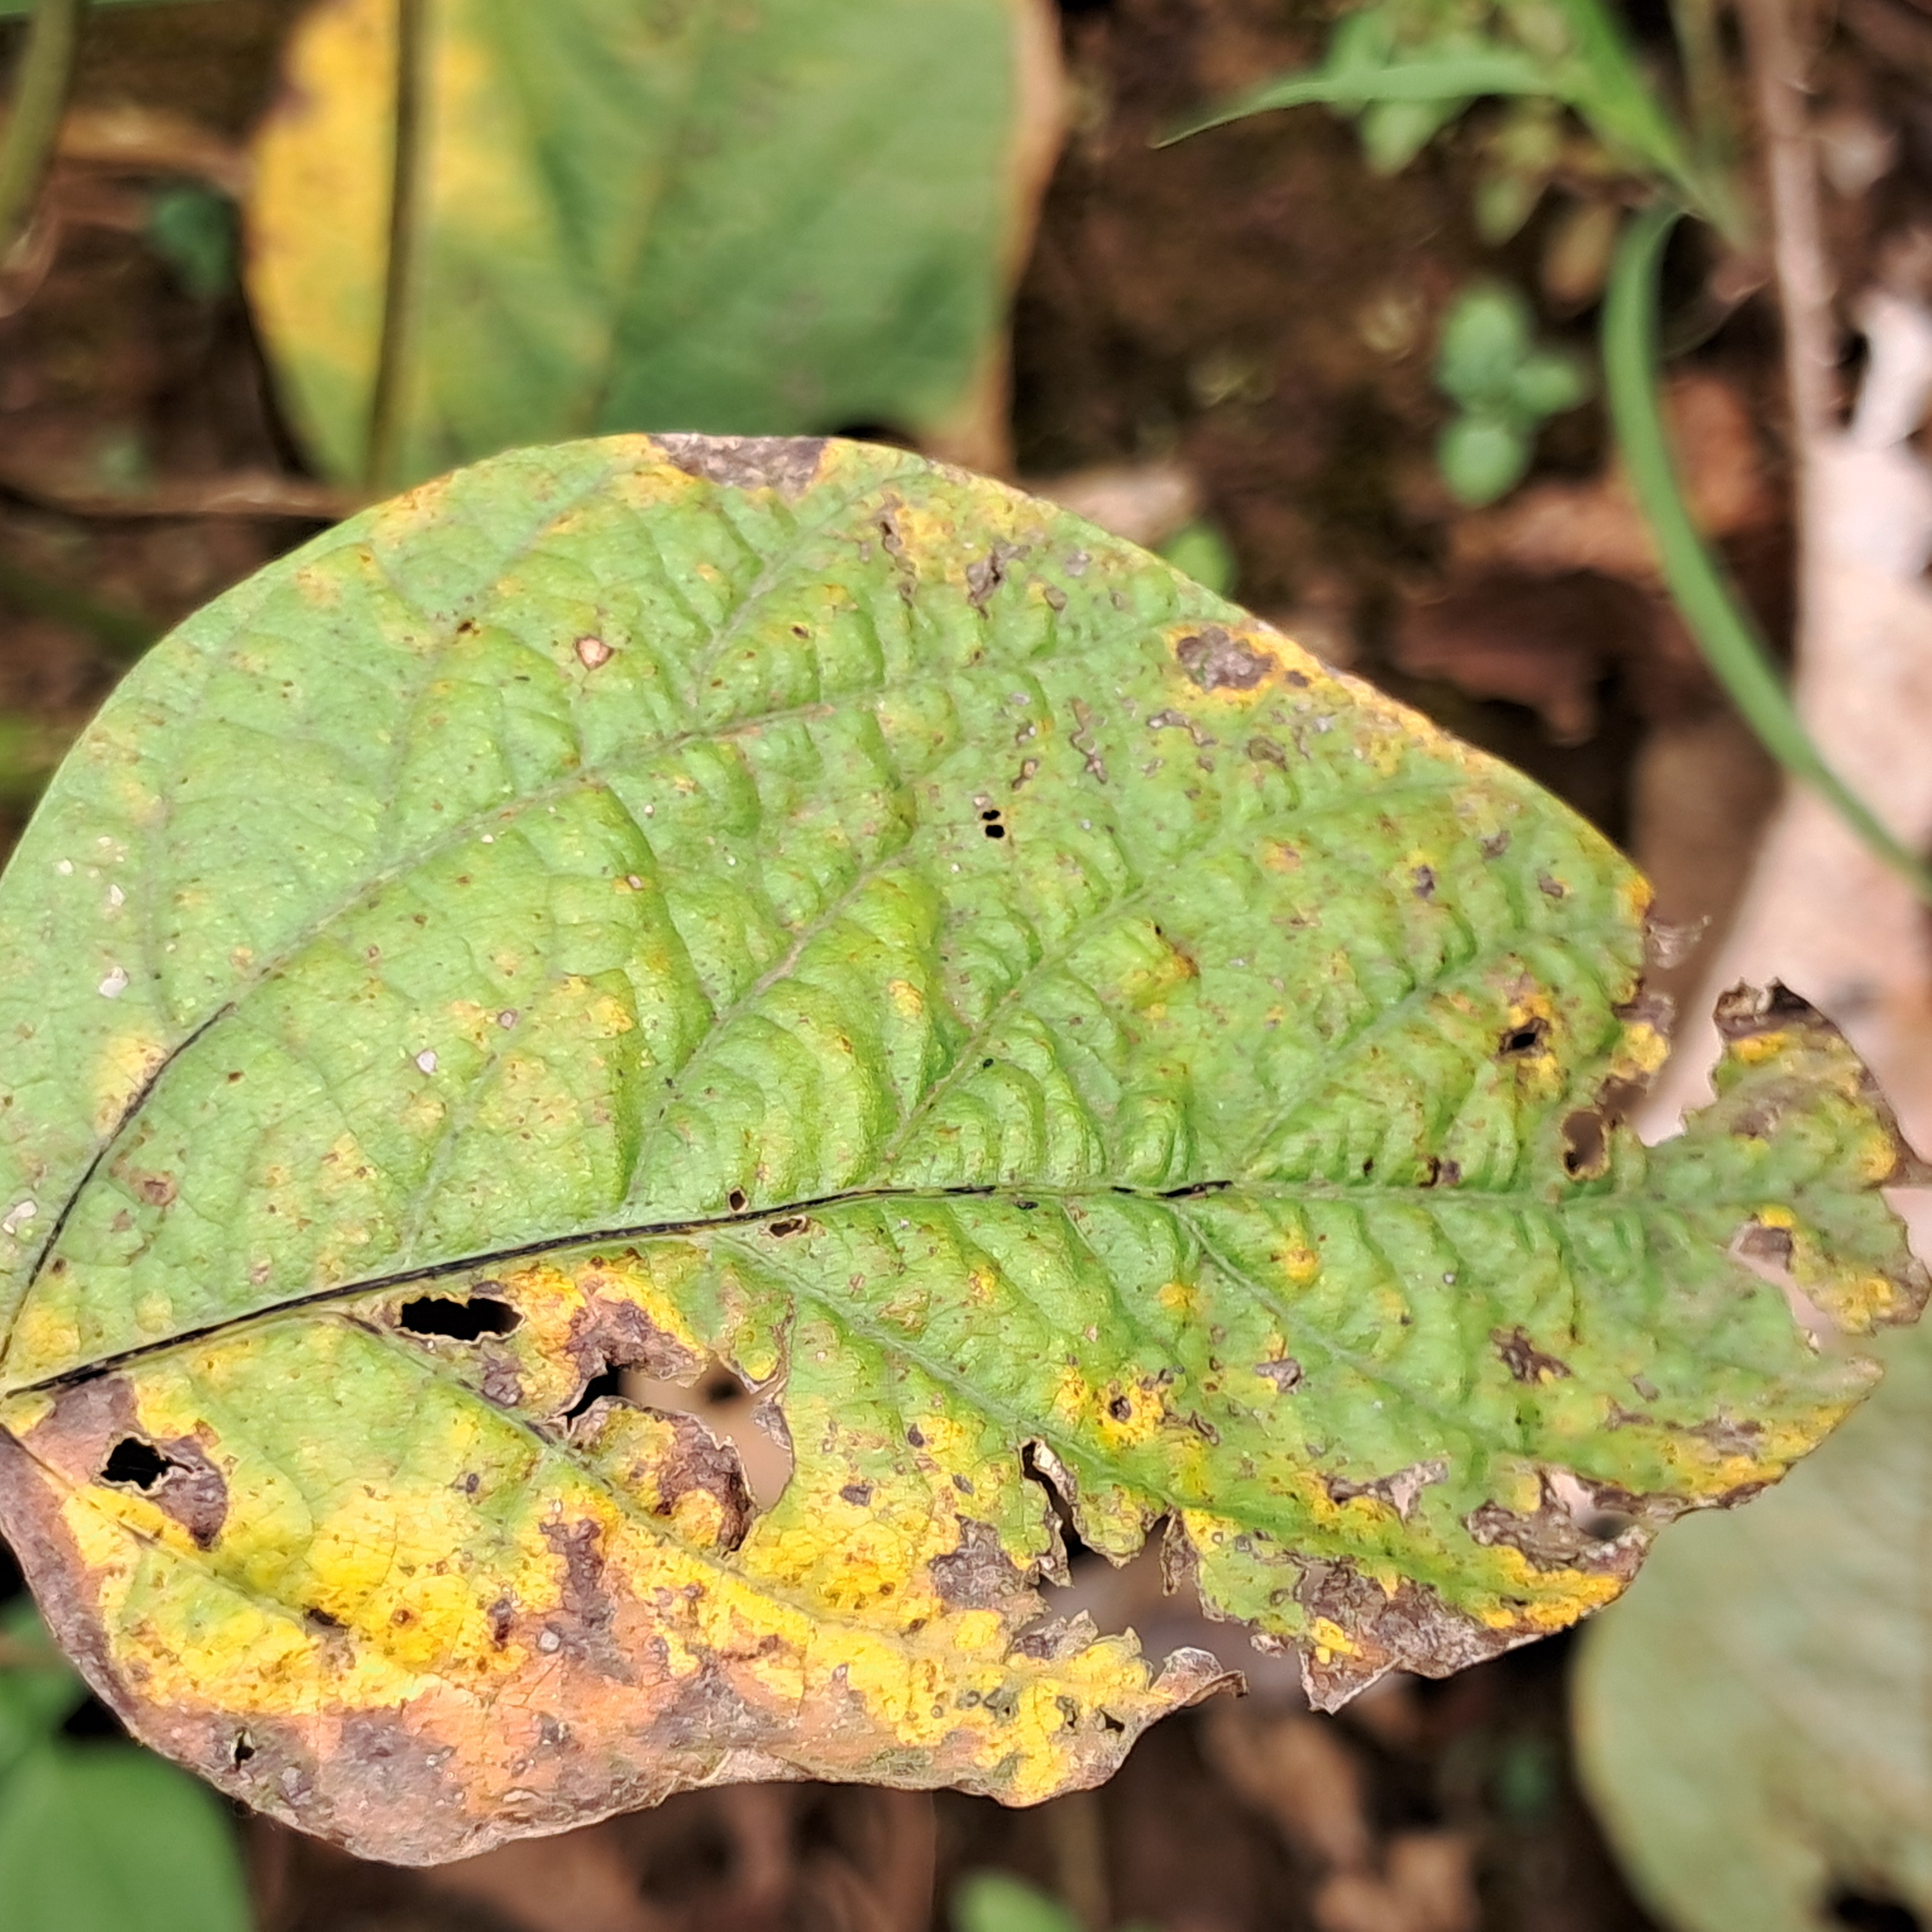
Label: Rust